James McKie (publisher)

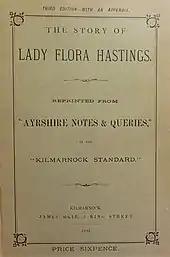
The Story of Lady Flora Hastings. Published by James McKie

He took over the printing business of Hugh Crawford & Son in Kilmarnock in 1845 which had previously moved to No.2, King Street from the Cross and later expanded to No.6 as well. He published a wide variety of pamphlets and books. Poetry, school textbooks, programmes for the ordination of clergy, a guide to the Crystal Palace exhibition, and Archibald MacKay's popular 'History of Kilmarnock,' the story of Lady Flora Hasting's were amongst the works. In 1847 he opened a branch in Dalry, eventually taken over by David Brown, his half-brother. James M'Kie's step-son became a partner in 1874 and the firm was renamed 'M'Kie & Drennan, Printers', a partnership that ceased in 1879.